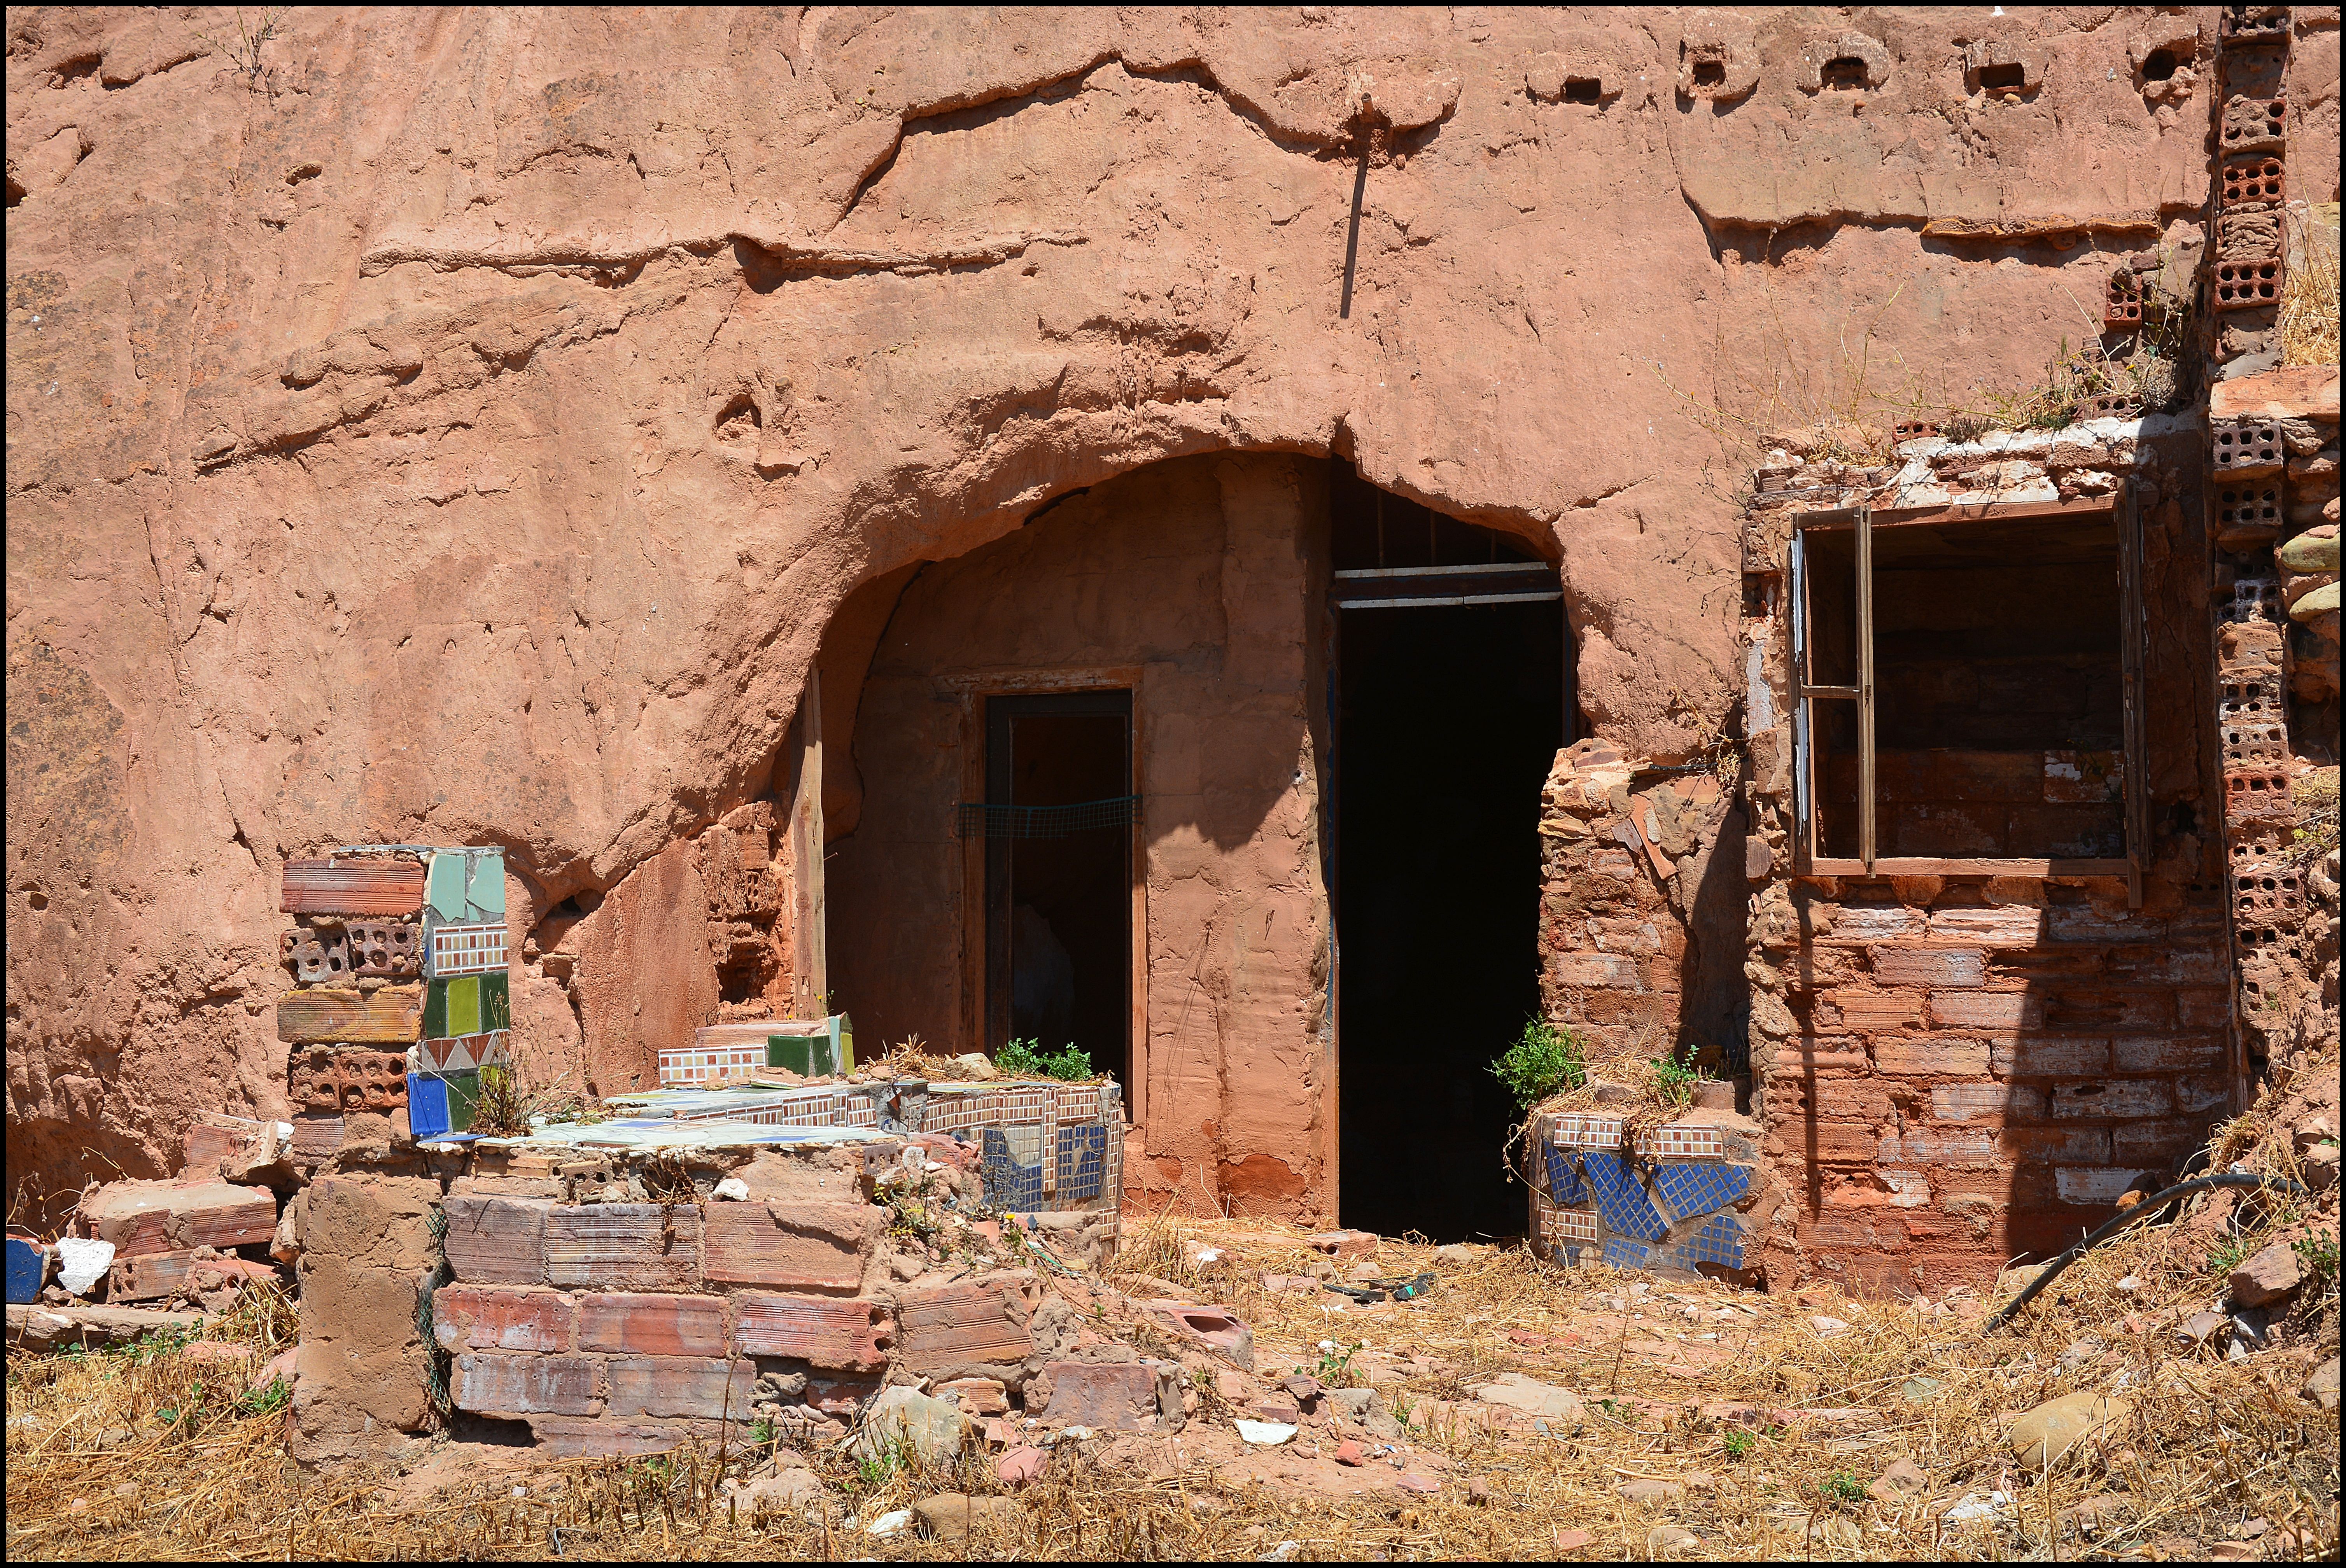
rock, wood, wall, village, arch, brick, material, cool image, pueblo, temple, ruins, arquitectura, airelibre, history, ruinas, larioja, arnedo, i, wadi, cueva, casacueva, ancient history